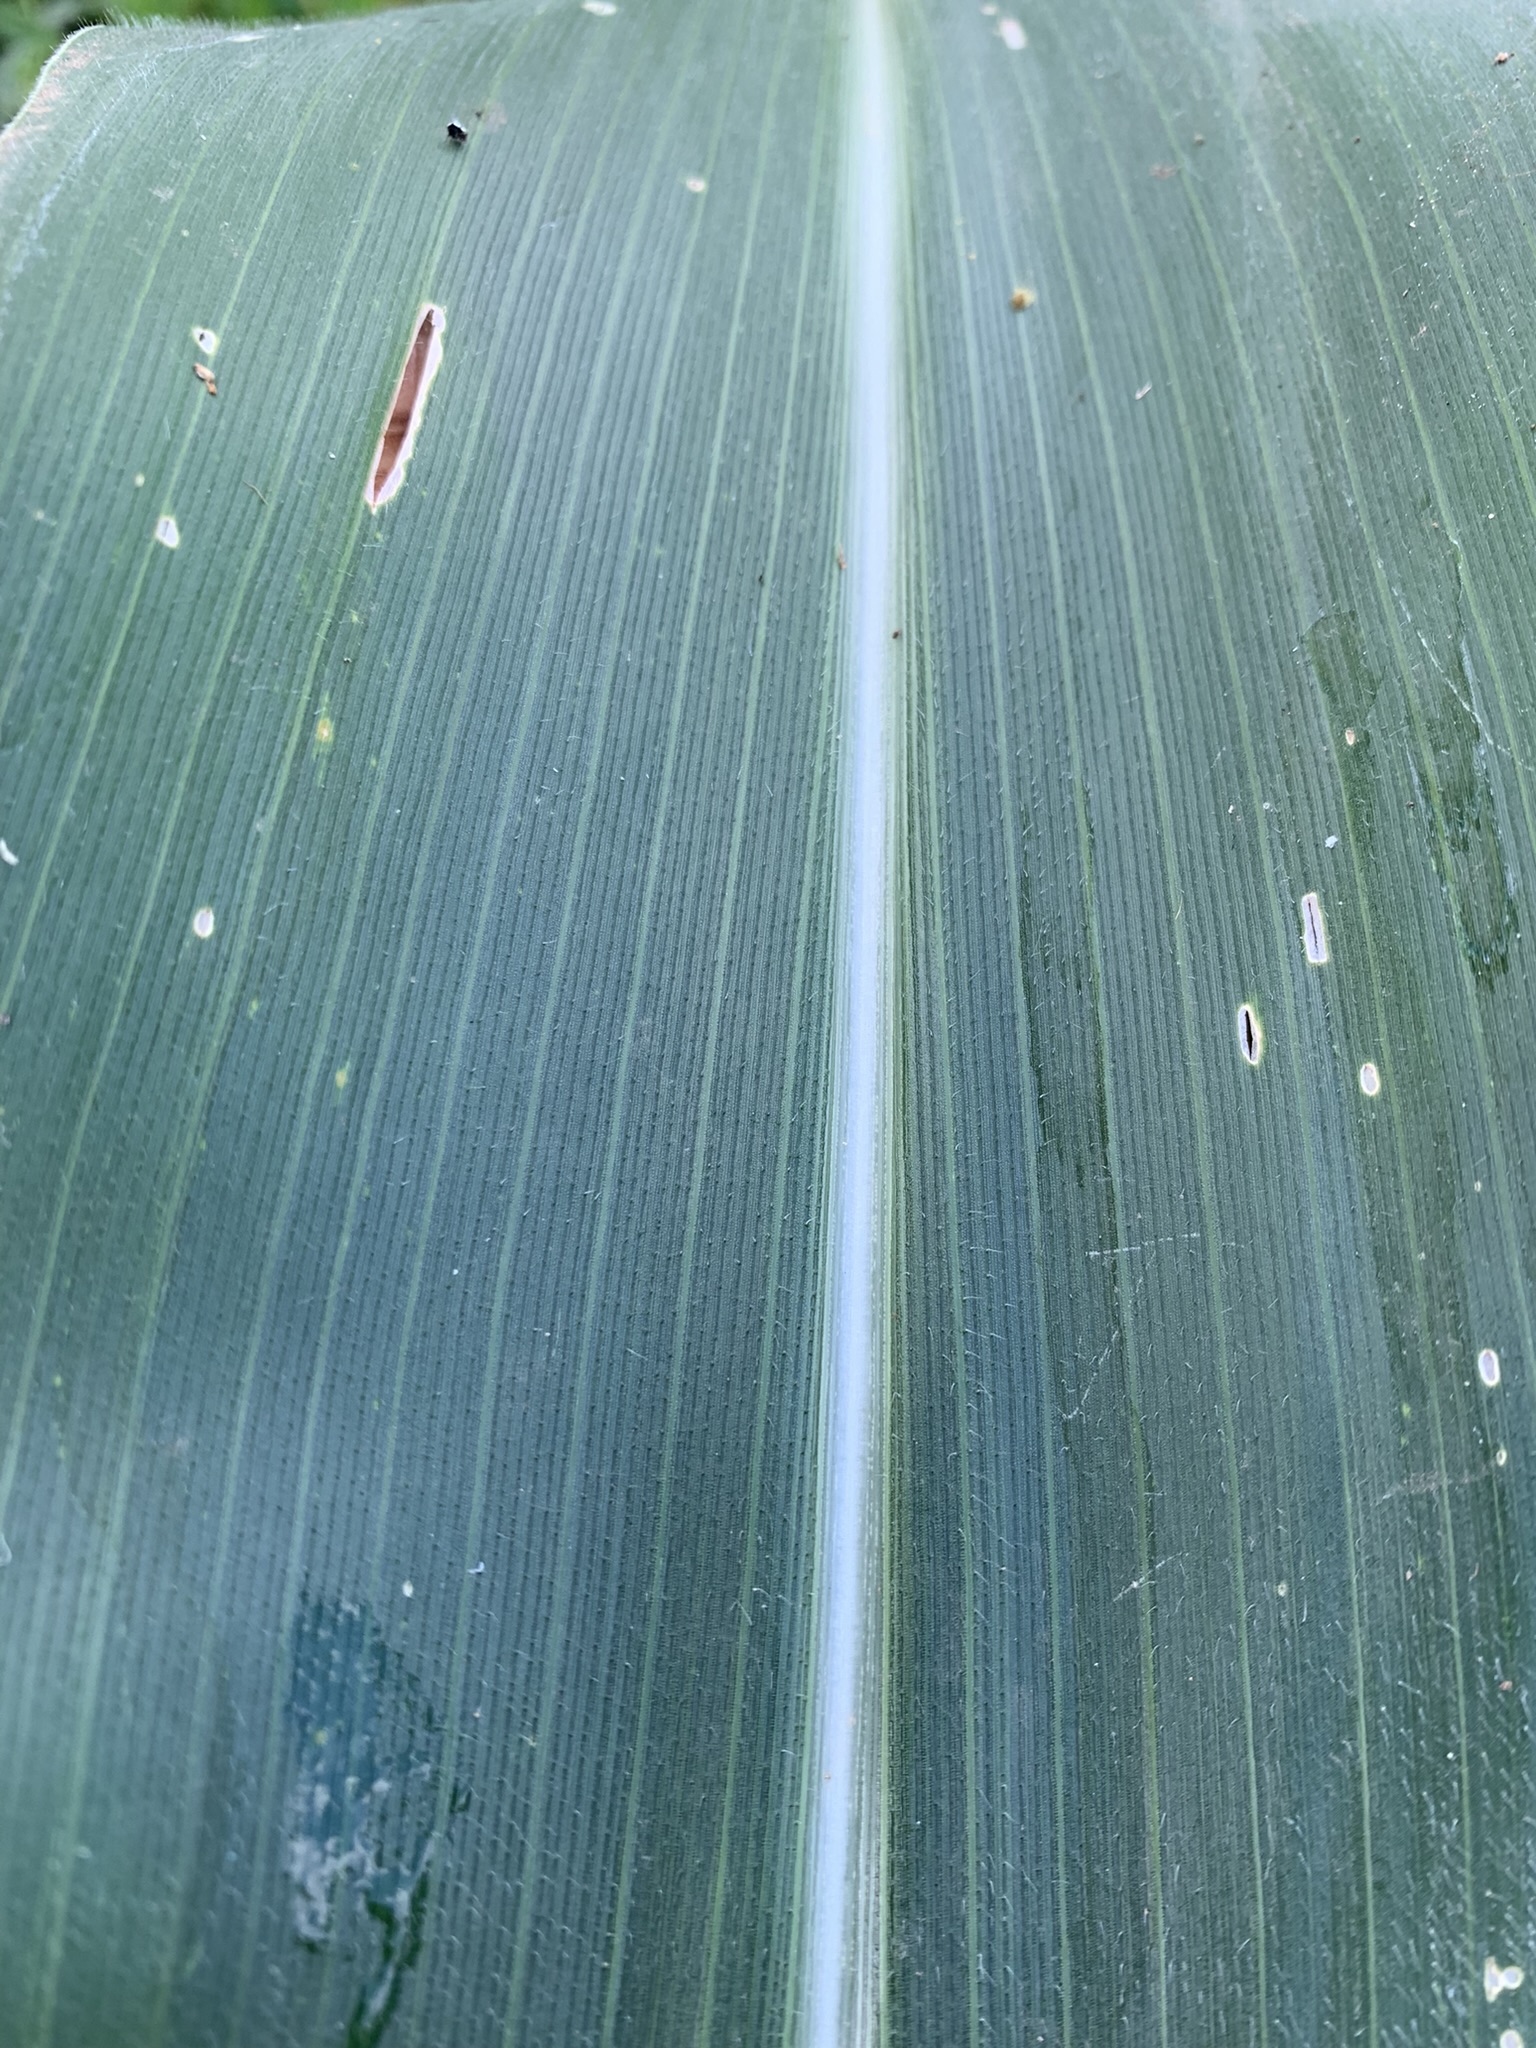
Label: Healthy